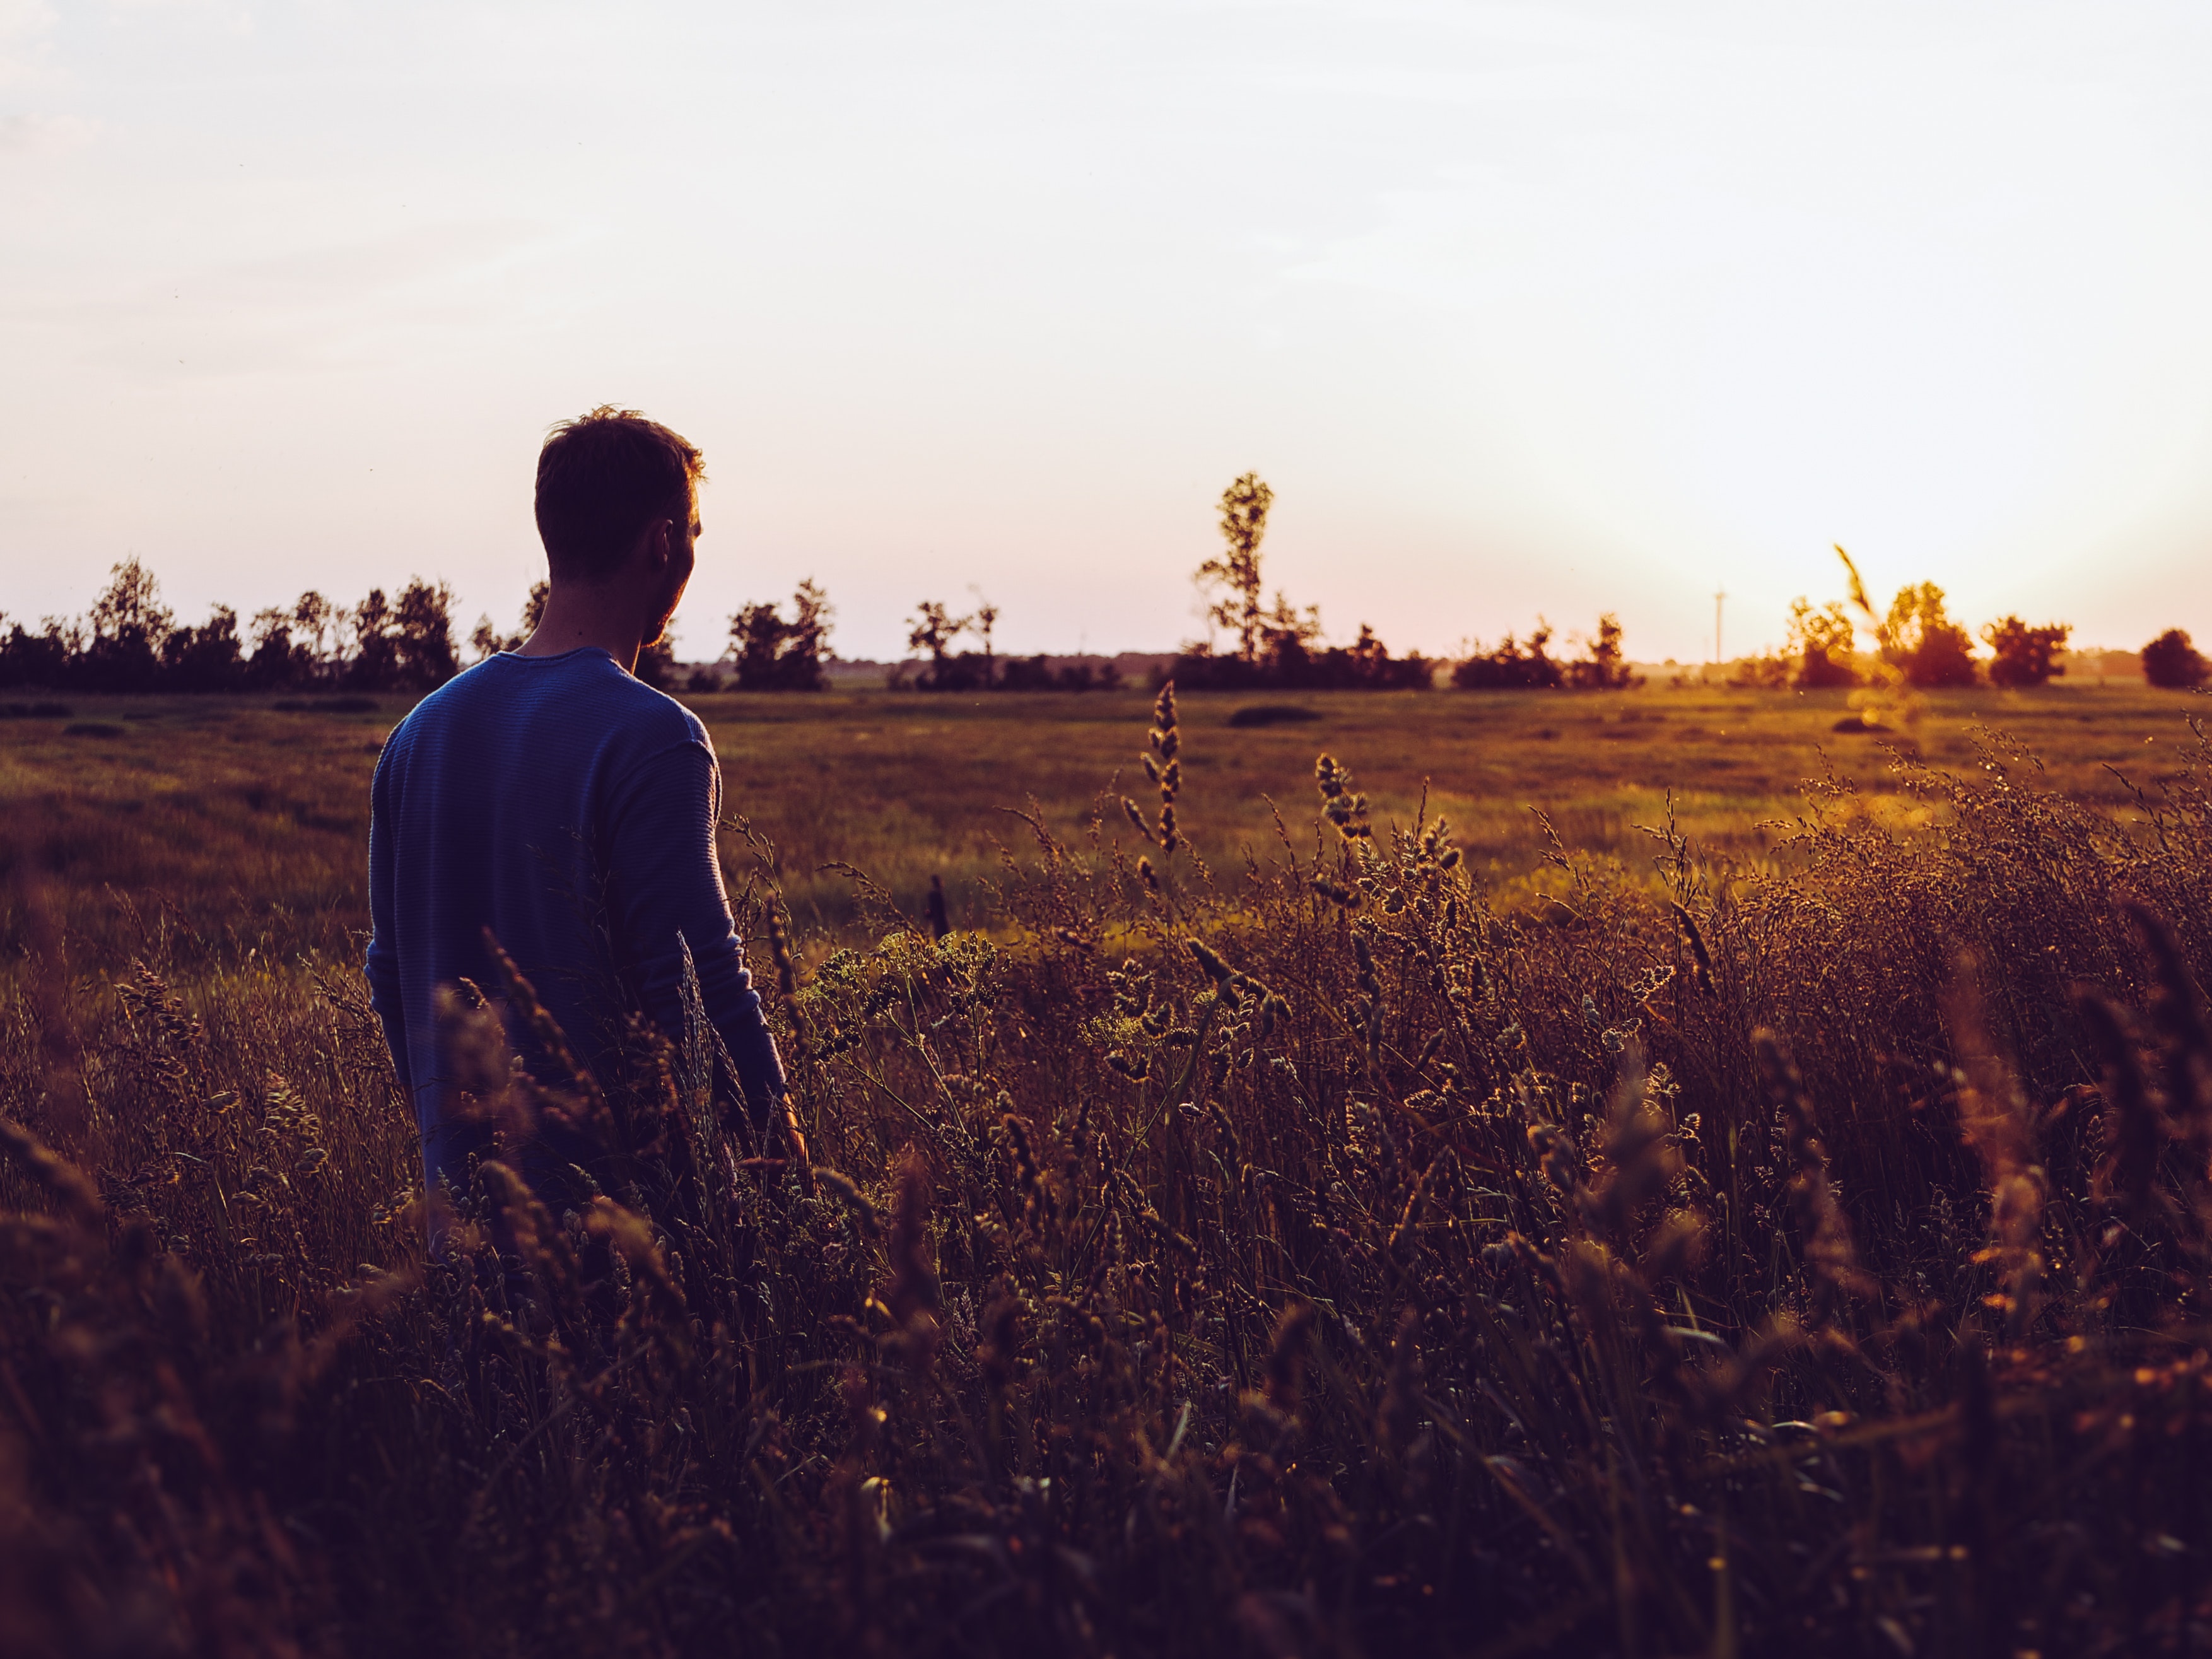
People in nature, sky, field, grassland, ecoregion, grass family, prairie, horizon, sunlight, savanna, photography, crop, plain, grass, tree, adaptation, rural area, plant, farm, evening, agriculture, landscape, soil, happy, Tints and shades, steppe